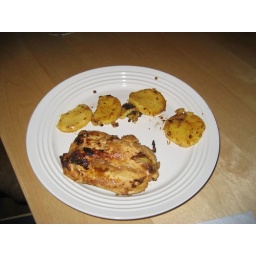
Vaughn came over to go bike riding again, and I cooked dinner - mustard-lime-garlic chicken and polenta. Yummers.